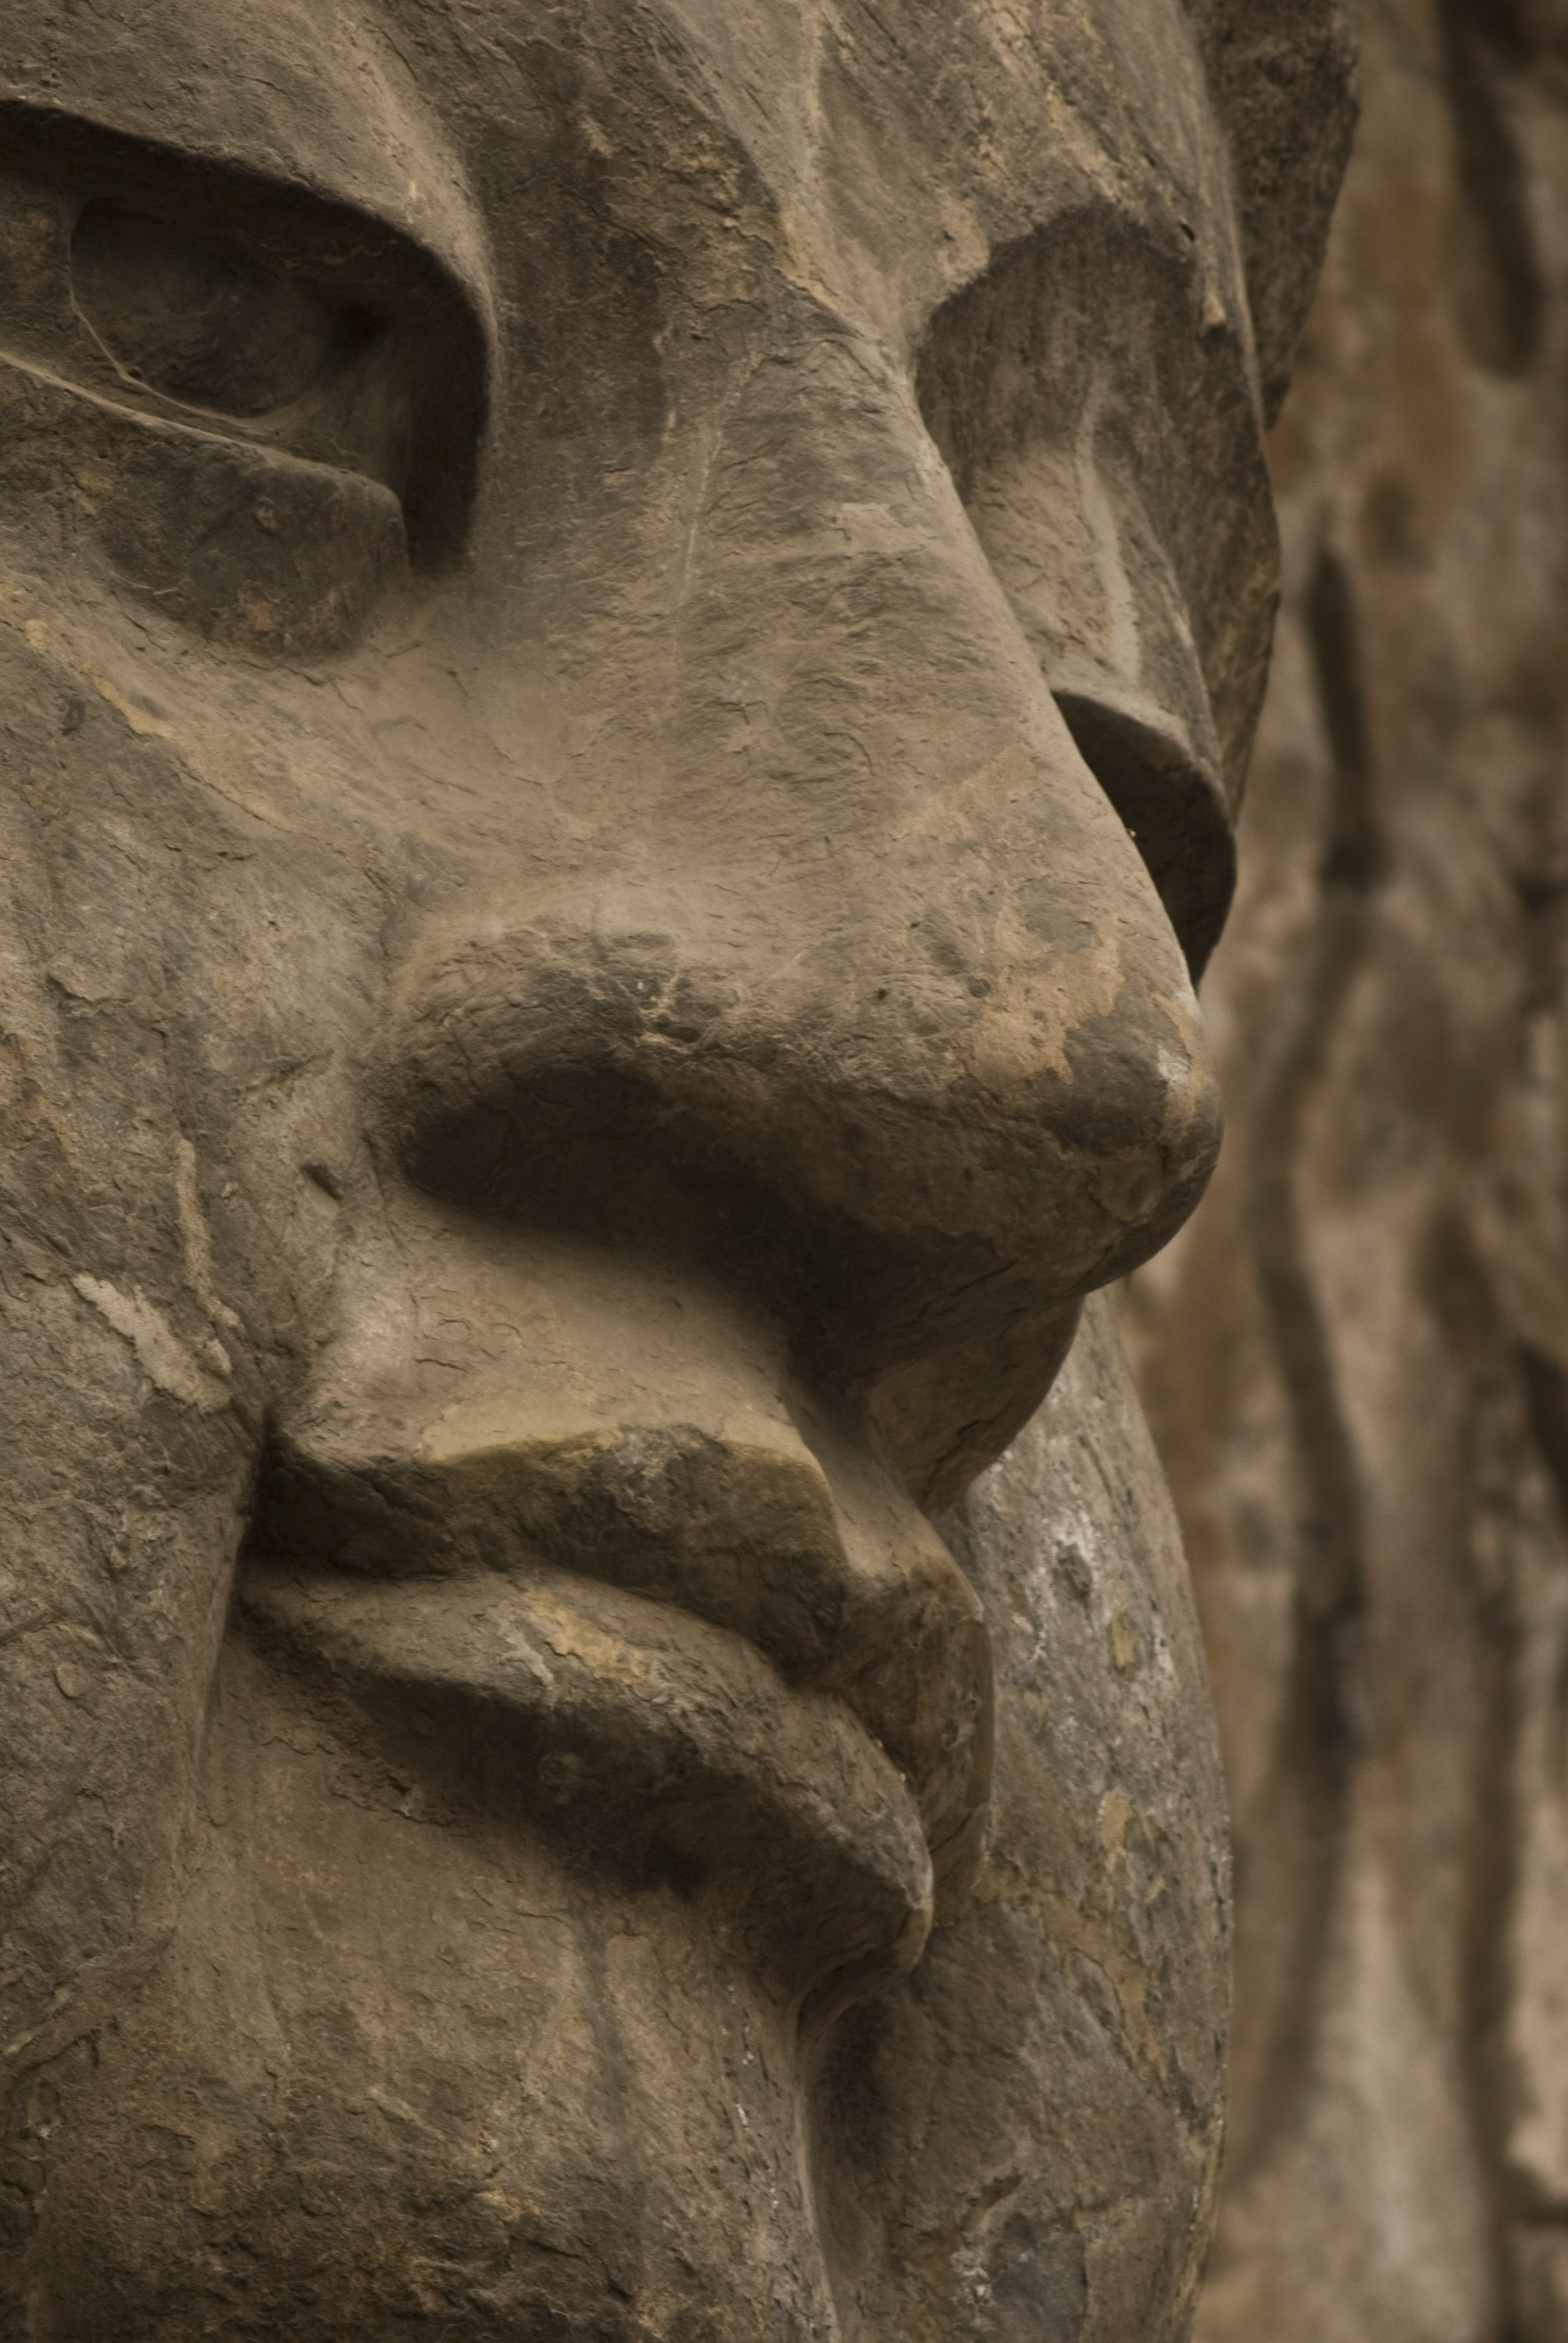
rock, monument, asian, statue, relax, balance, meditate, buddhist, buddhism, religion, asia, rest, zen, spiritual, close up, gargoyle, face, sculpture, art, relaxation, meditation, temple, philosophy, faith, head, buddha, prayer, serenity, pierre, carving, relief, awakening, wisdom, spiritual symbol, divinity, stone carving, ancient history